Telford College

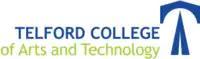
The college's previous logo. The bridge symbol was used from c.1990 until 2017.

The college was founded in 1892 by Charles Walker as the Centre for Art and Science Classes and was originally based in Oakengates, Shropshire. From 1913 until the Second World War it was based in the former Coffee House and Recreation Centre in Market Street which was since demolished by the Telford Development Corporation. The college moved to a new site, built in 1926, down Hartsbridge Road becoming the "Walker Technical College". In the 1960s it opened a larger campus on Haybridge Road in Wellington which became the part of the new town of Telford. On 1 January 1983 the college was renamed "Telford College of Arts and Technology" commonly abbreviated as "TCAT" (pronounced ). The Bridge Centre (literacy and numeracy department) opened in 1990 followed by a new Learning Resource Centre and the Haybridge Restaurant in 1997.